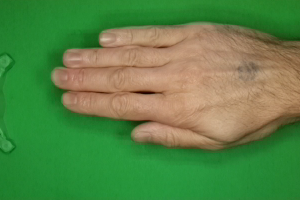
Label: paper